Scheibe Bergfalke

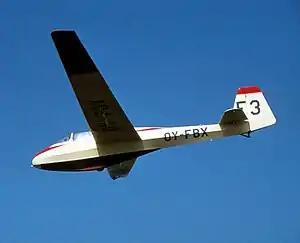
Scheibe Bergfalke III

The Scheibe "Bergfalke" (German: "mountain hawk") is a German glider designed by Egon Scheibe as a post-World War II development of the Akaflieg München Mü13 produced before and during the war.